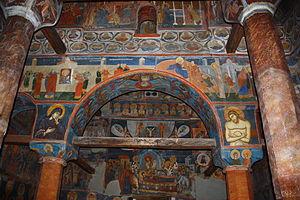
Le monastère de Marko est un monastère orthodoxe situé à Markova Souchitsa, dans la municipalité de Stoudenitchani, en Macédoine du Nord. Il se trouve sur le versant sud du mont Vodno, à 18 kilomètres de Skopje. Le monastère est toujours en activité. Il porte le nom du roi Marko Kraljević.
Le calendrier liturgique orthodoxe indique la place des fêtes fixes et mobiles, telle que le comput ecclésiastique l'a déterminée. À la différence du calendrier civil qui mesure le temps, le calendrier liturgique ne cherche qu'à rythmer l'année par le déroulement des activités liturgiques. Ce calendrier a beaucoup évolué durant les siècles de christianisme, s'enrichissant de nouvelles fêtes.